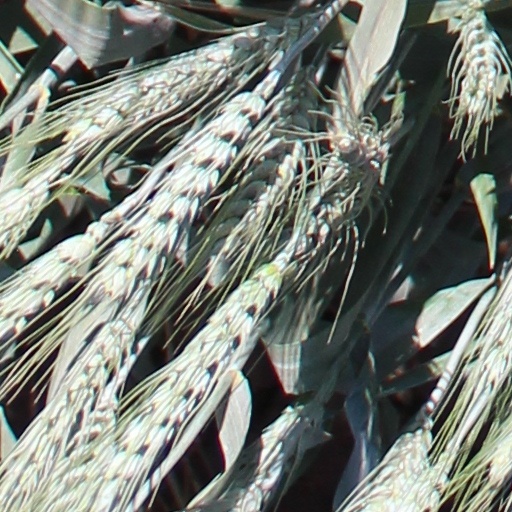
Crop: wheat